Crisis Hotline: Veterans Press 1

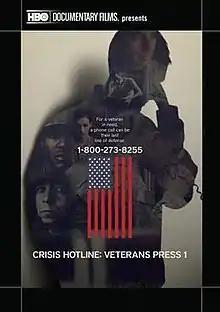
Film poster

Crisis Hotline: Veterans Press 1 is a 2013 documentary film about the Veterans Crisis Line, directed by Ellen Goosenberg Kent and produced by Dana Perry. The film was edited by Geof Bartz, A.C.E and co-edited by Gladys Mae Murphy. The cinematography was done by Tony Hardmon. It won the Academy Award for Best Documentary (Short Subject) at the 87th Academy Awards.